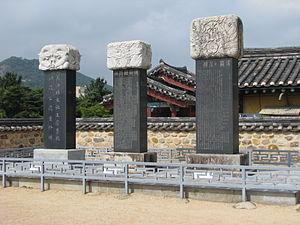
La tombe du roi Kim Suro est dédiée au fondateur d’un royaume de la confédération de Gaya que le clan des Kim de Gimhae considère comme étant son progéniteur. Elle se trouve dans le centre de Gimhae et a reçu son apparence actuelle en 1580 sous la direction d’Heo Yeop qui était alors gouverneur de la province. Le tombeau prend la forme d’un grand tumulus au milieu d’une enceinte comprenant plusieurs bâtiments, notamment le Sungseonjeon qui abrite les tablettes ancestrales du roi et de la reine. La pierre tombale date de 1647 et l’ensemble du site a été classé site historique n° 73.